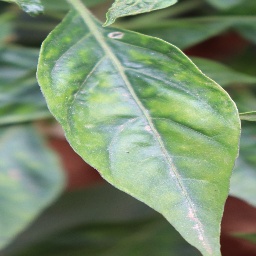
Label: mites_and_trips